Daniel Wass

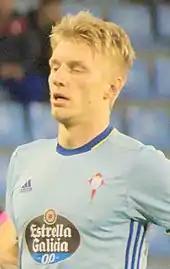
Wass playing for Celta Vigo in 2017

Wass made his debut for Danish Superliga team Brøndby in the 2007–08 season under manager Tom Køhlert. He played half of the matches that season but had to withdraw later on due to injury.